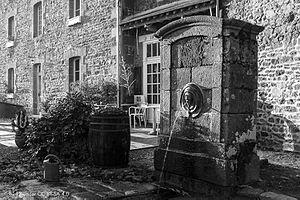
La fontaine, le bar-crèperie et le bâtiment La Cour en 2006.
Fontaine-Daniel est un village français situé dans le département de la Mayenne et la région Pays-de-la-Loire, qui dépend de la commune de Saint-Georges-Buttavent située à 7 km. C'est un village ouvrier né de l'activité textile dont l'organisation et l'architecture sont remarquables.